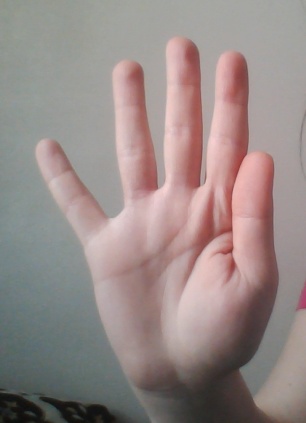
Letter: sheen